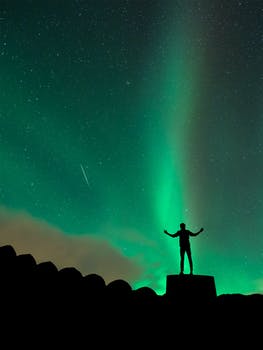
Label: No Watermark